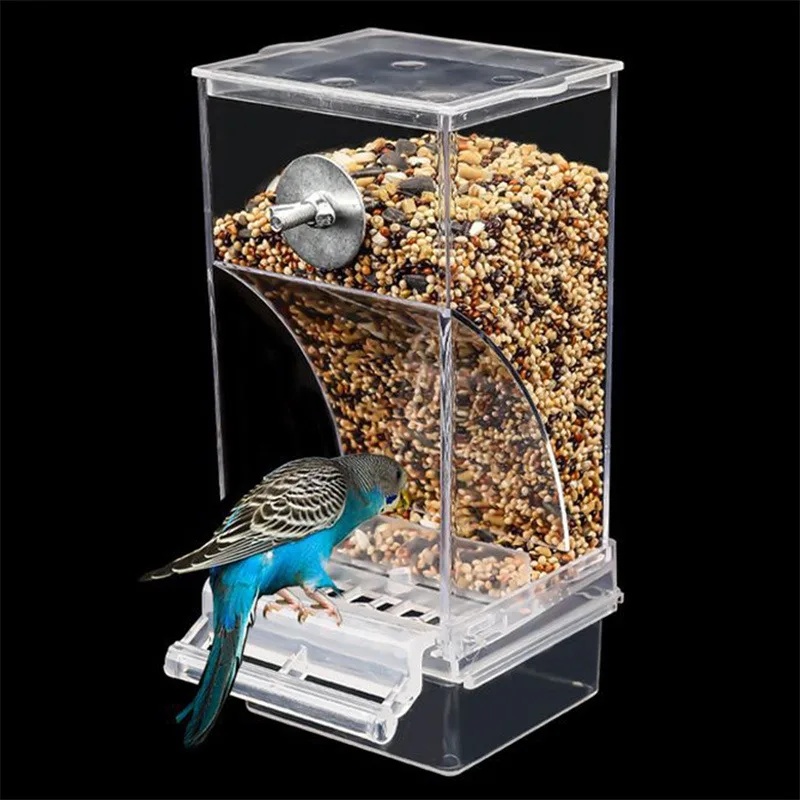
Automatic Bird Feeder
Hassle-Free Feeding: The Automatic Bird Feeder The Automatic Bird Feeder is the ultimate solution for keeping your small and medium parakeets well-fed and hydrated without any mess. Designed with durable acrylic, this feeder and drinker combo ensures that your bird's cage stays clean while providing easy access to seeds and water. It's the perfect accessory to maintain a tidy and hygienic environment for your feathered friends. ✔ Easy Refilling ✔ Mess-Free Design ✔ Durable Acrylic Clean and Convenient No more scattered seeds and water spills. The Automatic Bird Feeder keeps your bird’s cage clean and organized, making feeding time a breeze. Easy to Install The straightforward design allows you to attach it to any cage with ease, ensuring stability and accessibility for your birds. Durable and Long-Lasting Made from high-quality acrylic, this feeder is built to withstand daily use and is easy to clean, ensuring a long-lasting addition to your bird's habitat. Ideal for Small and Medium Parakeets Specially designed to accommodate the needs of small and medium-sized parakeets, providing them with the right amount of food and water. Transparent for Easy Monitoring The clear acrylic design allows you to monitor the food and water levels at a glance, ensuring your birds are always well-cared for. Product Specs Material: Acrylic Dimensions: 8.2 x 7.2 x 18.5cm Suitable for: Small and Medium Parakeets Installation: Easy clip-on design for cage attachment Our Ironclad Guarantee ✔ 30 Day Money Back Guarantee. ✔ Free shipping on ALL orders. ✔ Tracking number for every order. ✔ Encrypted SSL security for 100% secure checkout. ✔ 24/7 customer support. We want everyone to experience the benefits of our innovative products and have a great experience on our website and throughout the buying process. That being said... we'll be readily available to answer any questions or concerns that you may have about our products. Simply contact customer support: support@animaloasis.com
Brand: Animal Oasis
Category: Animals & Pet Supplies > Pet Supplies > Bird Supplies > Bird Cage Accessories > Bird Cage Food & Water Dishes > Combined Bird Cage Food & Water Dishes